Vichai Limcharoen

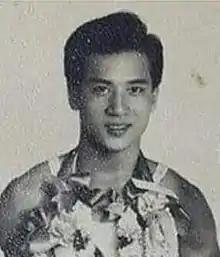

Vichai Limcharoen (born 1936) is a Thai boxer. He competed in the men's bantamweight event at the 1956 Summer Olympics.